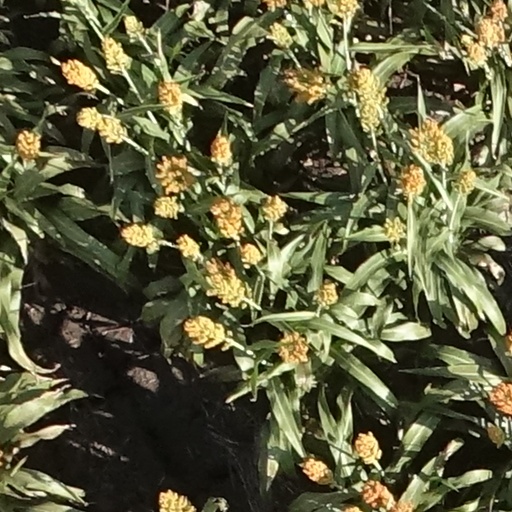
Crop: sorghum